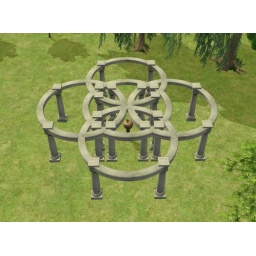
Outside the Temple, golden apple statue in the middle.